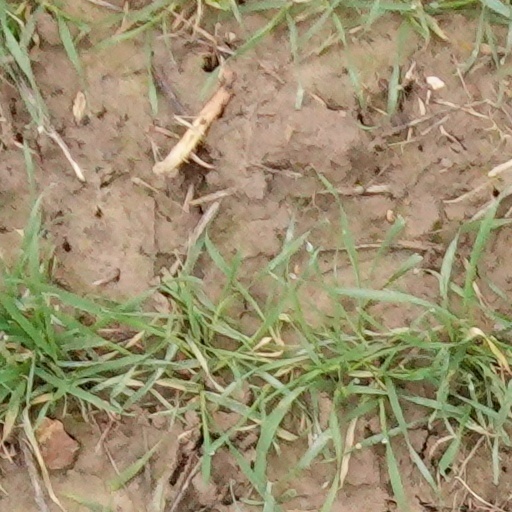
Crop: wheat